Dasyuris strategica

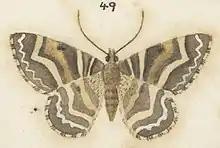
Illustration of female

Dasyuris strategica is a species of moth in the family Geometridae. It is endemic to New Zealand.